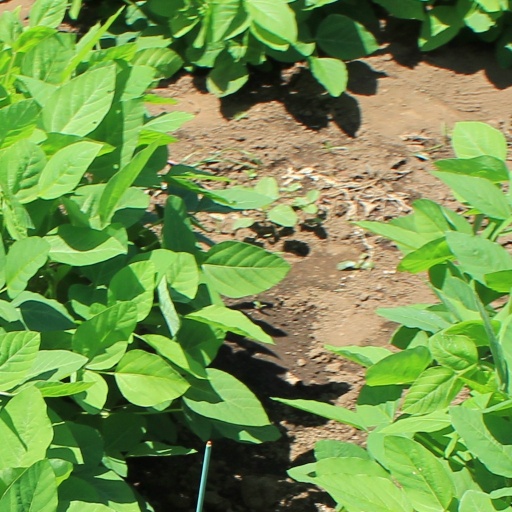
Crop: soybean